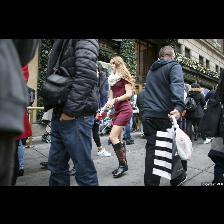
Label: Human